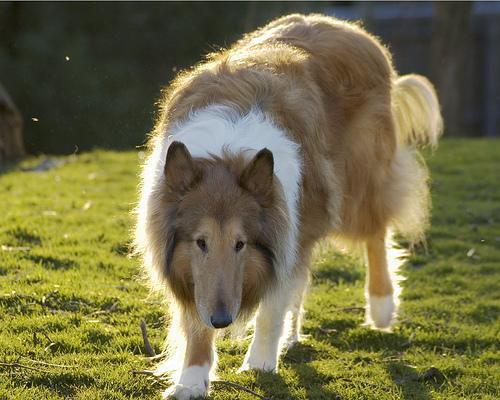
collie